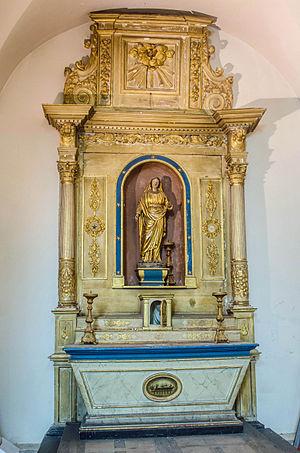
Valence (Drôme), chapelle des Capucins, retable de la Vierge (XVIIe s.)
La chapelle des Capucins est un ancien lieu de culte catholique, aujourd’hui désaffecté. Elle est située 4 place Laënnec, dans le centre-ville de Valence dans la Drôme, et elle est inscrite au titre des Monuments historiques depuis 1997.